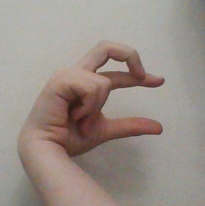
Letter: thal